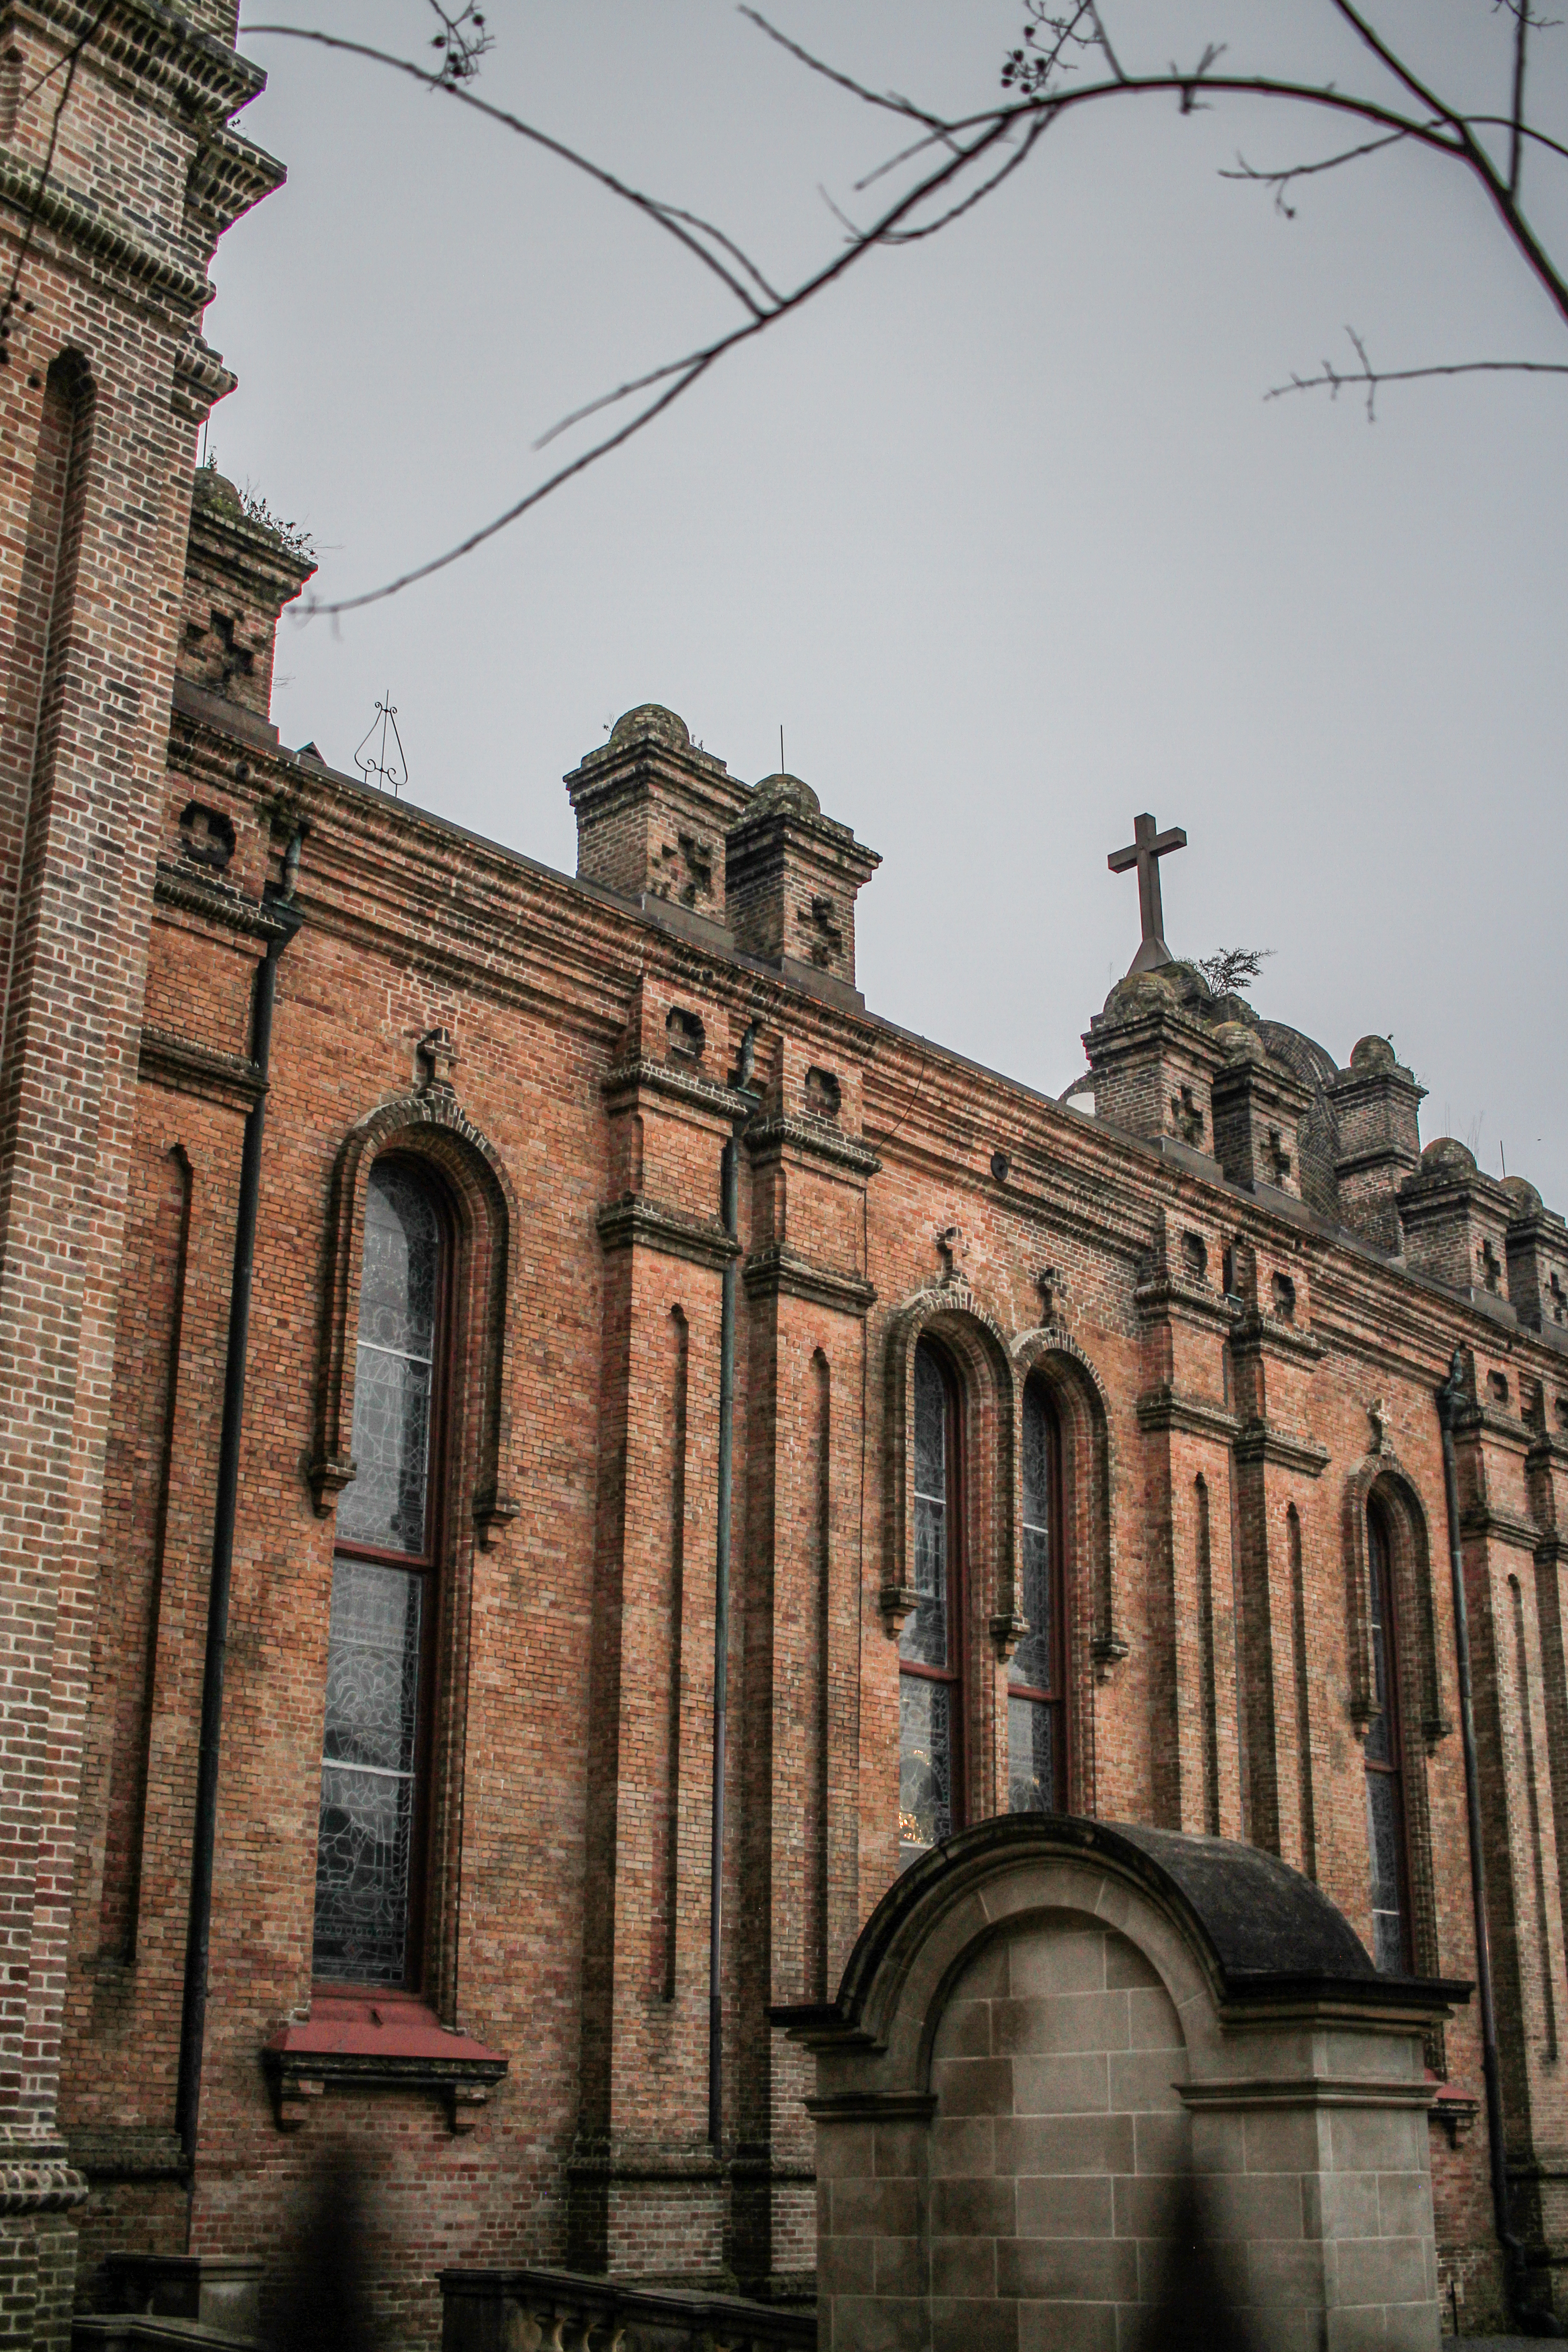
neworleans, streetview, building, architecture, landmark, arch, medieval architecture, facade, sky, church, classical architecture, brick, tree, place of worship, urban area, chapel, convent, city, cathedral, stately home, column, brickwork, history, basilica, house, palace, parish